Bx7, Bx20, and M100 buses

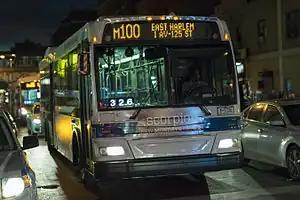
A 2009 Orion VII NG HEV (4366) on the East Harlem-bound M100 traveling along East 125th Street in 2014

On June 22, 1947, the M100 was started up by the Surface Transportation Corporation to replace the Third Avenue Railway's Broadway-Kingsbridge Line streetcar, with the M100's northern terminus being a little further north of the streetcar's northern terminus at 230th Street. The Bx10 had 3 different service patterns, the Bx10, Bx10A and Bx10B, until February 14, 1965, when the M100 was extended to 239th Street and Riverdale Avenue via Spuyten Duyvil to replace the Bx10A branch.